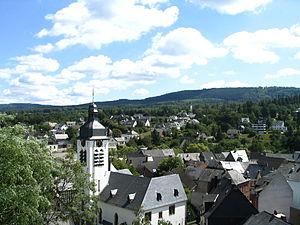
Gemünden est une municipalité du Verbandsgemeinde Kirchberg, dans l'arrondissement de Rhin-Hunsrück, en Rhénanie-Palatinat, dans l'ouest de l'Allemagne.